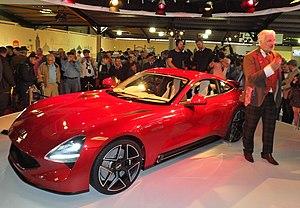
La TVR Griffith II est une voiture de sport de luxe fabriquée, à partir de 2018, par la marque anglaise TVR ressuscitée en 2013 par un groupe d'investisseurs britanniques et Gordon Murray.
Le TVR Griffith est une automobile produite par TVR de 1991 à 2002 en remplacement de la Tuscan. Une seconde génération est sortie en 2018 depuis la résurrection de l'entreprise TVR en 2013.